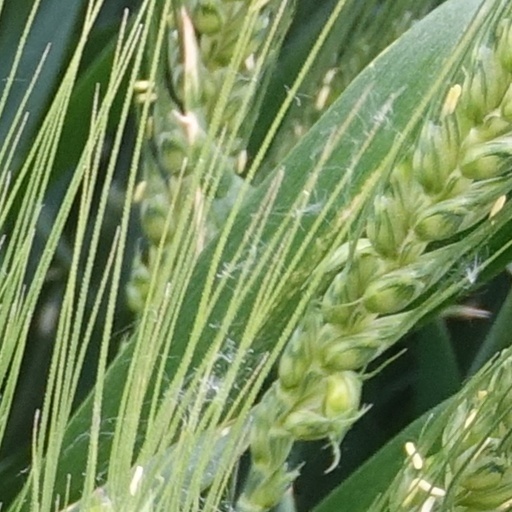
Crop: wheat